Natalia Aspesi

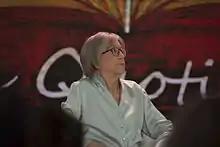
Aspesi in 2016

Aspesi was born in Milan on 24 June 1929. Aspesi's father was a textile salesman, and her mother was a schoolteacher and an avowed anti-fascist. She and her older sister were raised by their mother after their father died when Aspesi was four-years-old.